Lalinde station

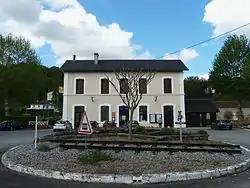
Lalinde station building

Lalinde is a railway station in Lalinde, Nouvelle-Aquitaine, France. The station is located on the Libourne - Le Buisson railway line. The station is served by TER (local) services operated by SNCF.